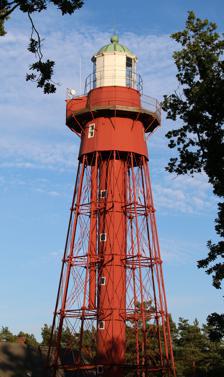
Building: Sandhammaren
Country: Unknown
Year built: 1862
Lighthouse Sandhammaren lighthouse Sandhammaren Location Sandhammaren, Ystad Municipality , Sweden Coordinates 55°23′12″N 14°11′35″E / 55.386746°N 14.193058°E / 55.386746; 14.193058 Tower Constructed 1862 Construction cast iron skeletal tower Automated 1976 Height 29.5 metres (97 ft) Shape conical skeletal tower with central cylinder, balcony and lantern Markings red tower, greenish lantern dome Power source rapeseed oil, kerosene, electricity Operator Swedish Maritime Administration (Sjöfartsverket) Heritage governmental listed building complex, governmental listed building Light Focal height 32 metres (105 ft) Lens 2° Focal plane lens Range 22 nautical miles (41 km; 25 mi) Characteristic Fl W 5s. Sweden no. SV-6545 Sandhammaren is a Swedish lighthouse , and the name of both a beach and a point east of Ystad in Scania . At first two identical lighthouses were constructed, because it was a risk to mistake this lighthouse with the one on Ertholmene . The flame first ran on colza oil . Later on (1891), one of the lighthouses was put out of service and moved to Pite-Rönnskär in Norrland , at the same time the lamp was transformed to a paraffin lamp. The lighthouse was electrified in 1952. The Swedish Maritime Administration owns and runs the lighthouse. See also Sweden portal Engineering portal List of lighthouses and lightvessels in Sweden References